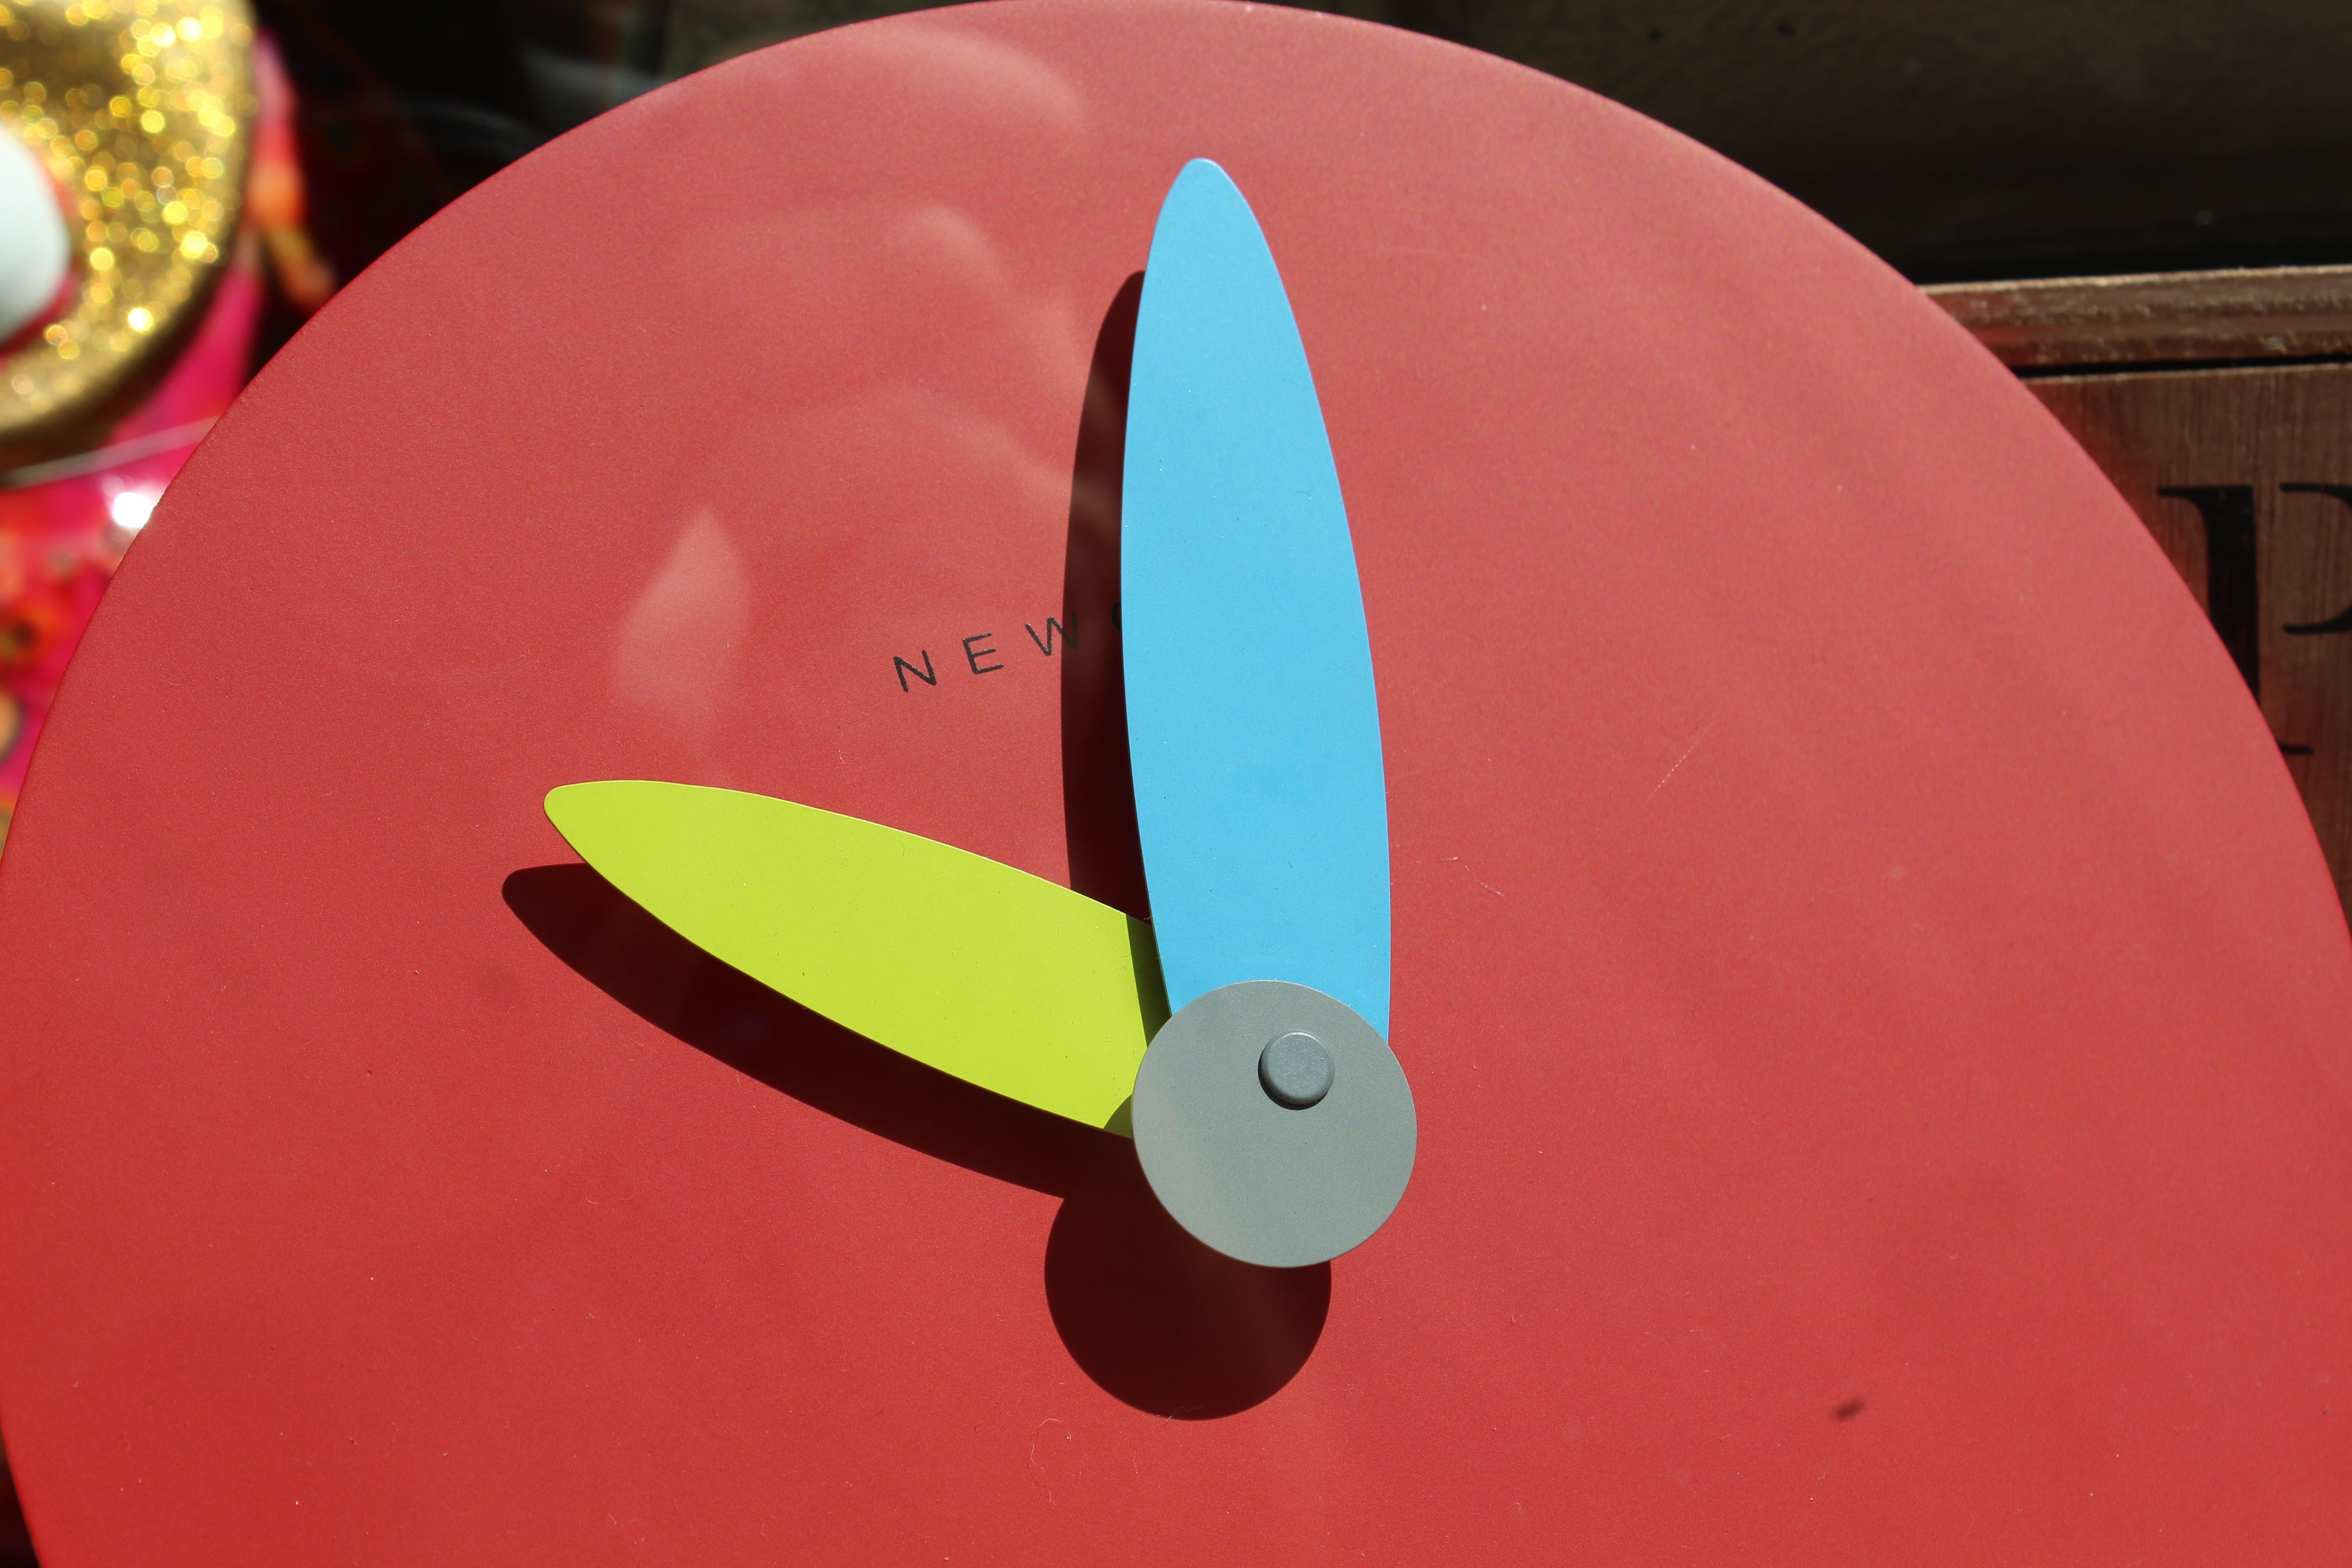
watch, wing, vintage, wheel, time, red, color, surfboard, pink, circle, timetable, illustration, shape, lancets, surfing equipment and supplies